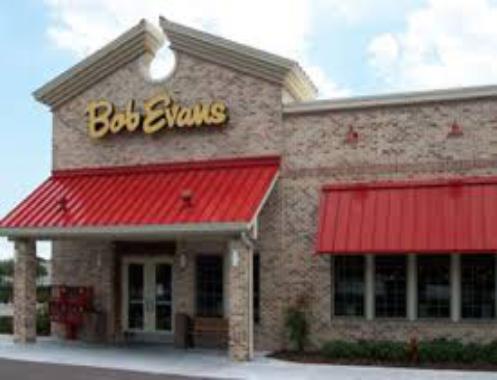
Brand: Bob Evans Restaurants
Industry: Clothes